Ofir Mizrahi

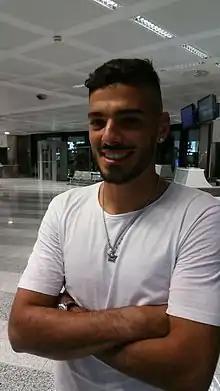
Mizrahi in October 2016

Ofir Mizrachi (born December 4, 1993) is an Israeli footballer who plays as a forward for Liga Leumit club Hapoel Ra'anana.